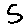
Label: 5